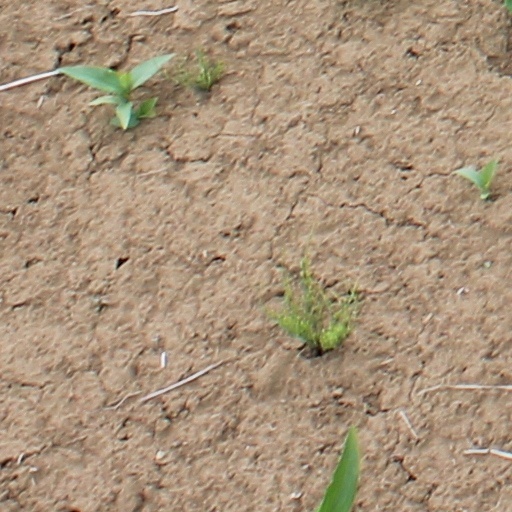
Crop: wheat